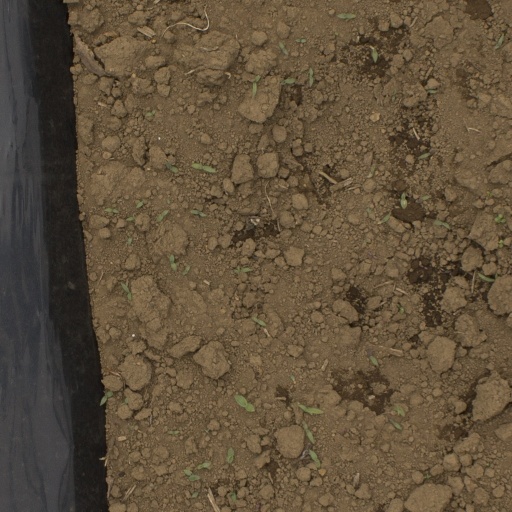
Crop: Jerusalem artichoke